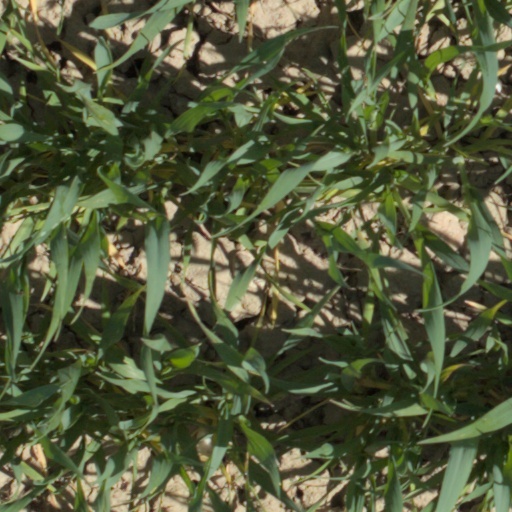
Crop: wheat